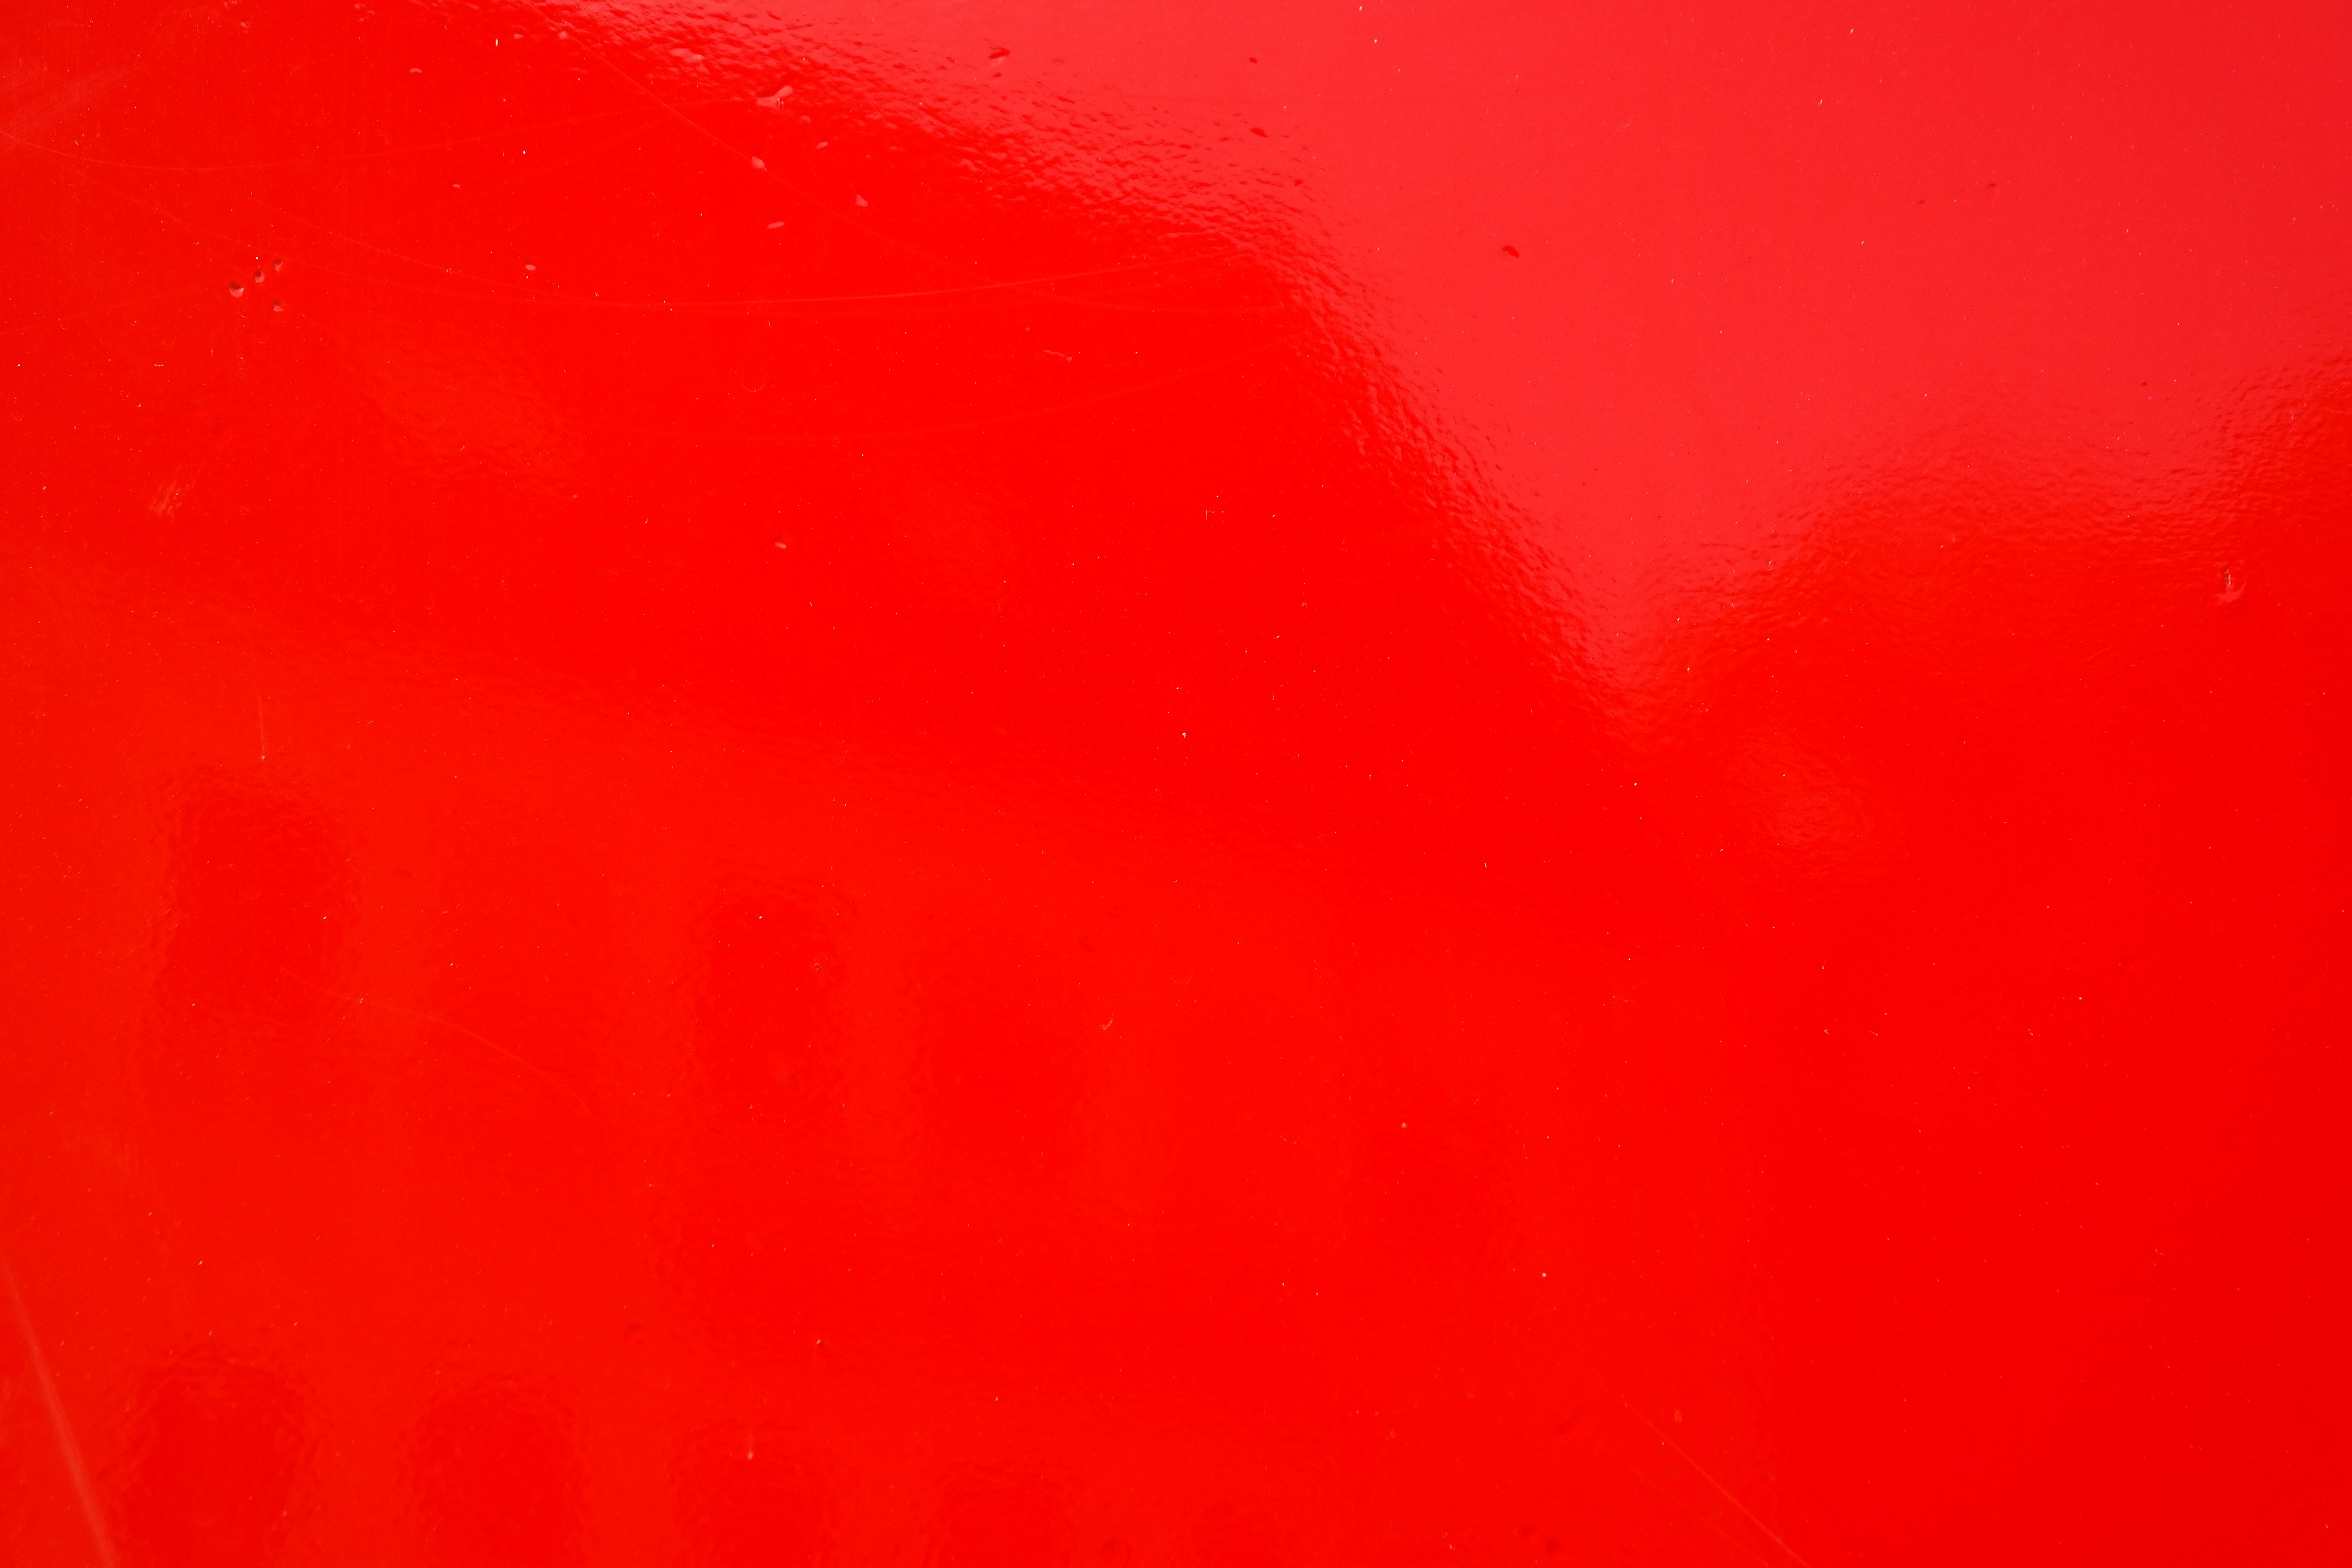
texture, petal, line, red, color, paint, colorful, pink, circle, bright red